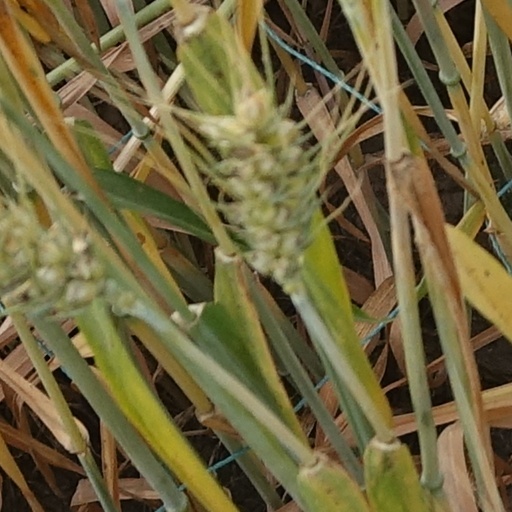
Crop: wheat